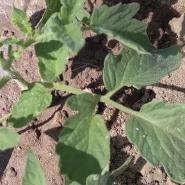
Crop: Tomato
Condition: healthy-leaf